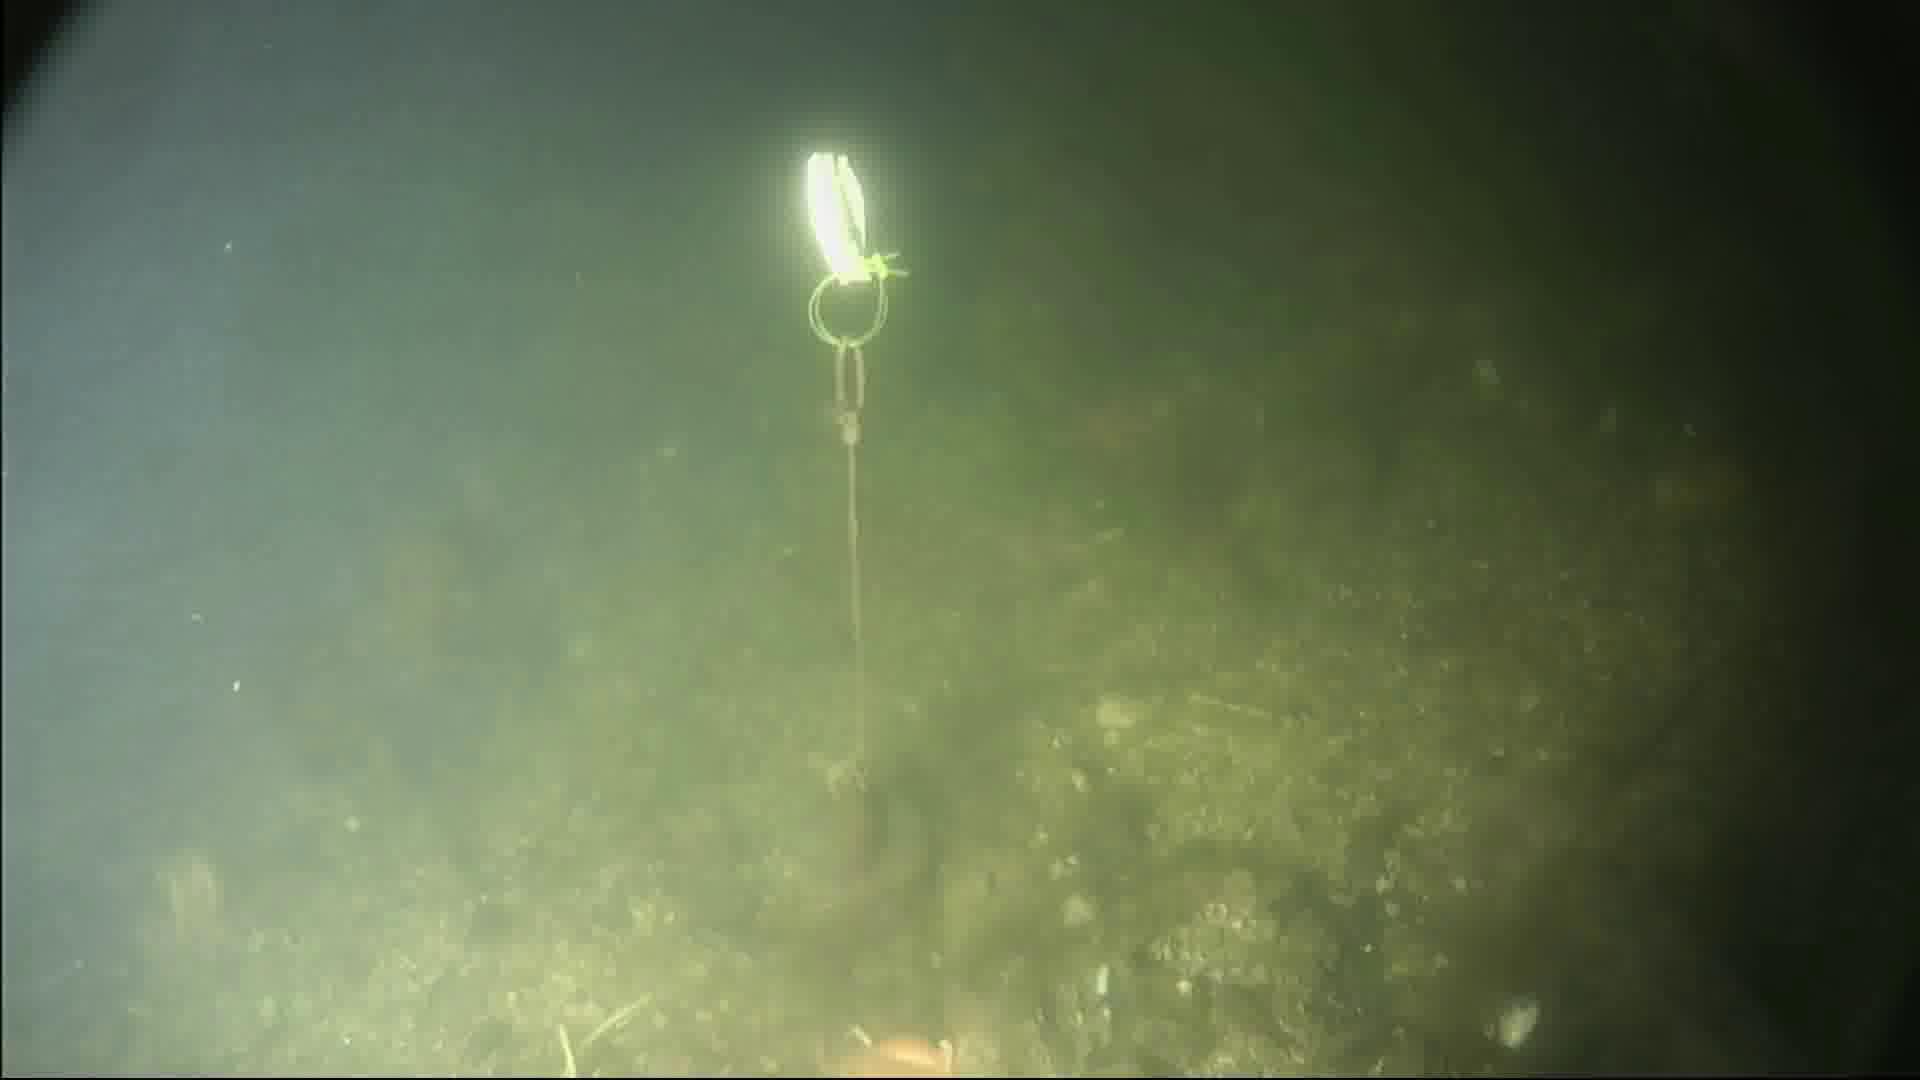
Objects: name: starfish